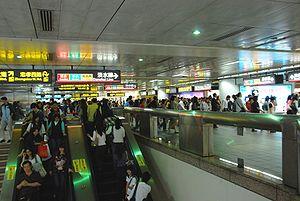
Le métro de Taïpei, ou Mass Rapid Transit, Metro Taipei, ou par les habitants sous le nom de est constitué d'un ensemble de lignes souterraines et en viaduc desservies par des rames de métro classiques ou automatisées VAL et desservant l'agglomération de Taipei, capitale de Taïwan, ainsi que sa couronne, New Taipei. Ce réseau est aujourd'hui géré par le « Taipei Rapid Transit Corporation » ou TRTC. Il comporte six lignes classiques dont une ligne entièrement automatique. Le réseau, créé en 1996, comprend aujourd'hui 167,4 km de voies et 131 stations. Il transporte environ 2,1 millions de voyageurs par jour.